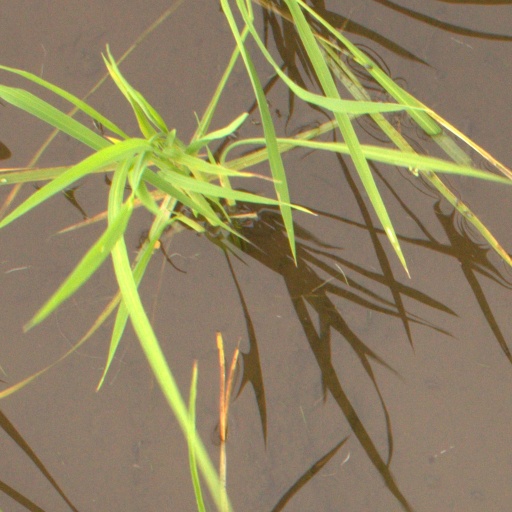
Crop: rice